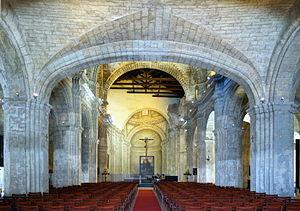
La nef de la Basilica Menor de San Francisco de Asis à La Havane.
La Basilique San Francisco est un édifice religieux, lieu de culte d'un ancien couvent franciscain situé dans le quartier Habana Vieja de La Havane à Cuba.